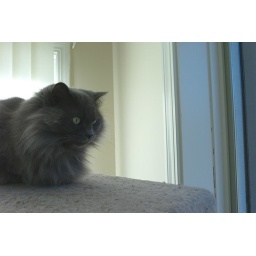
cat by a window